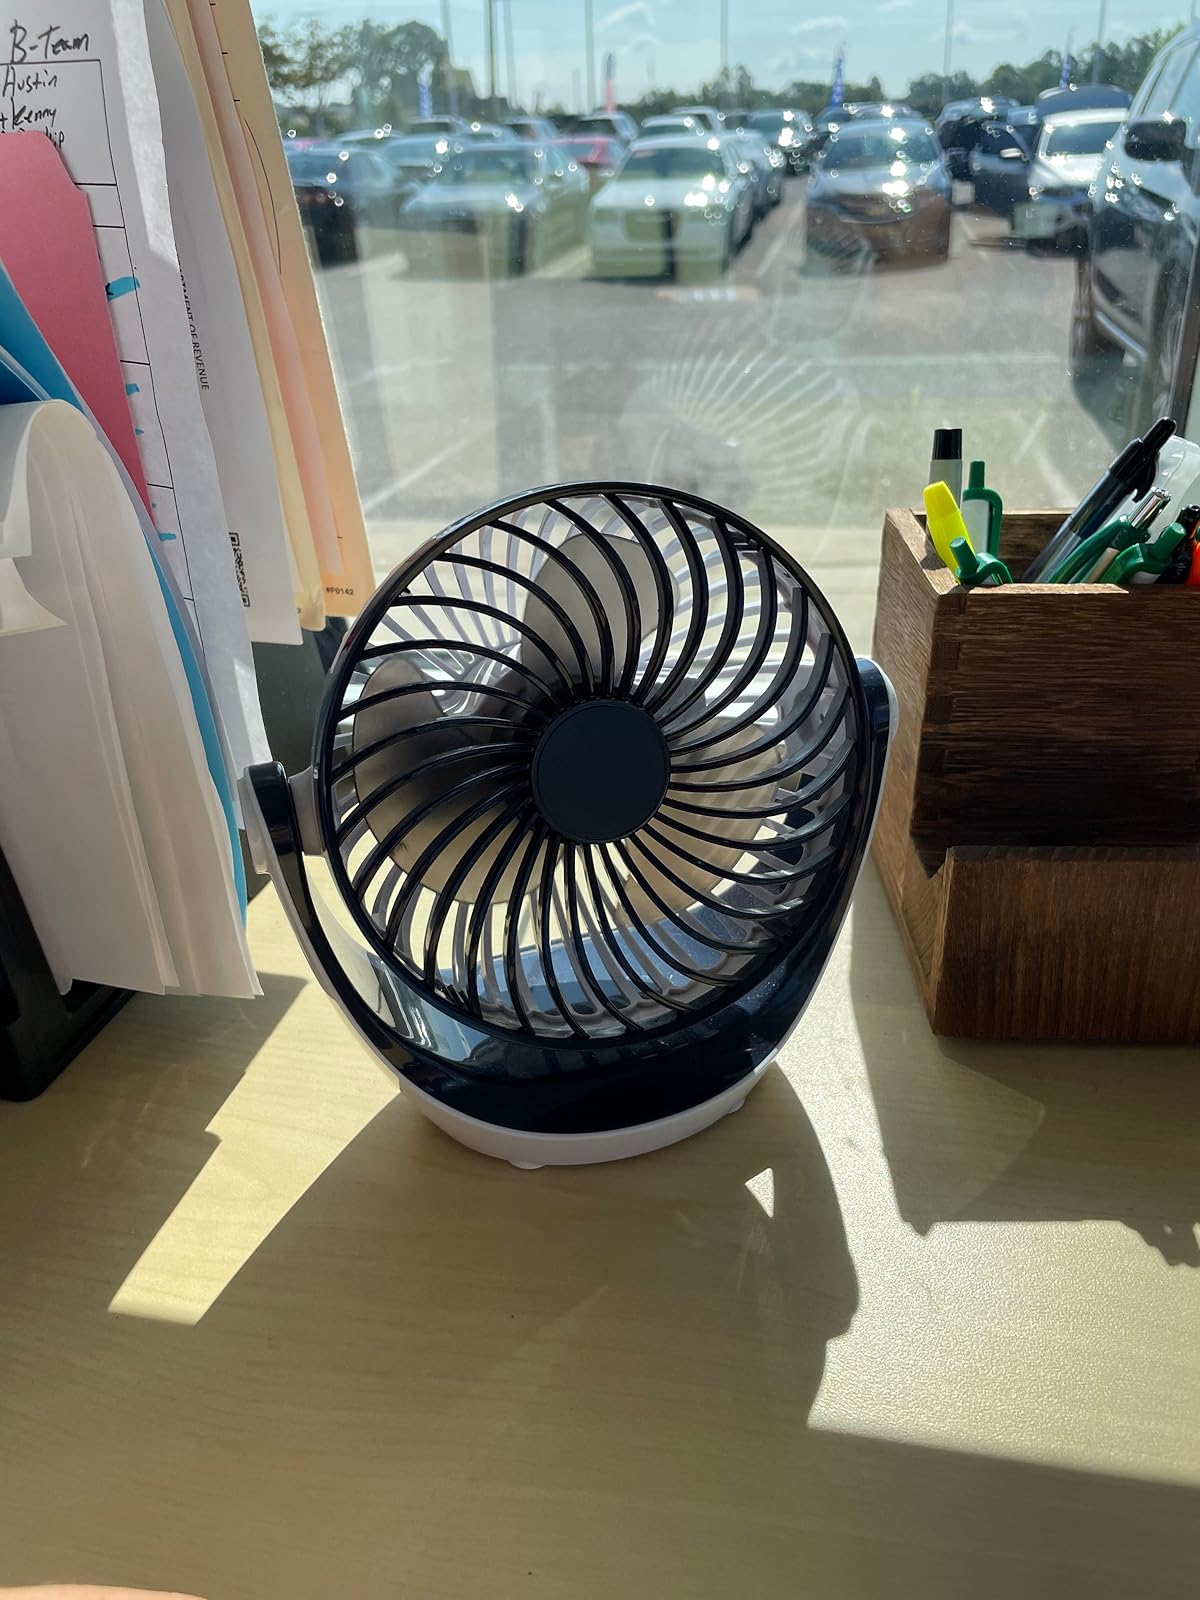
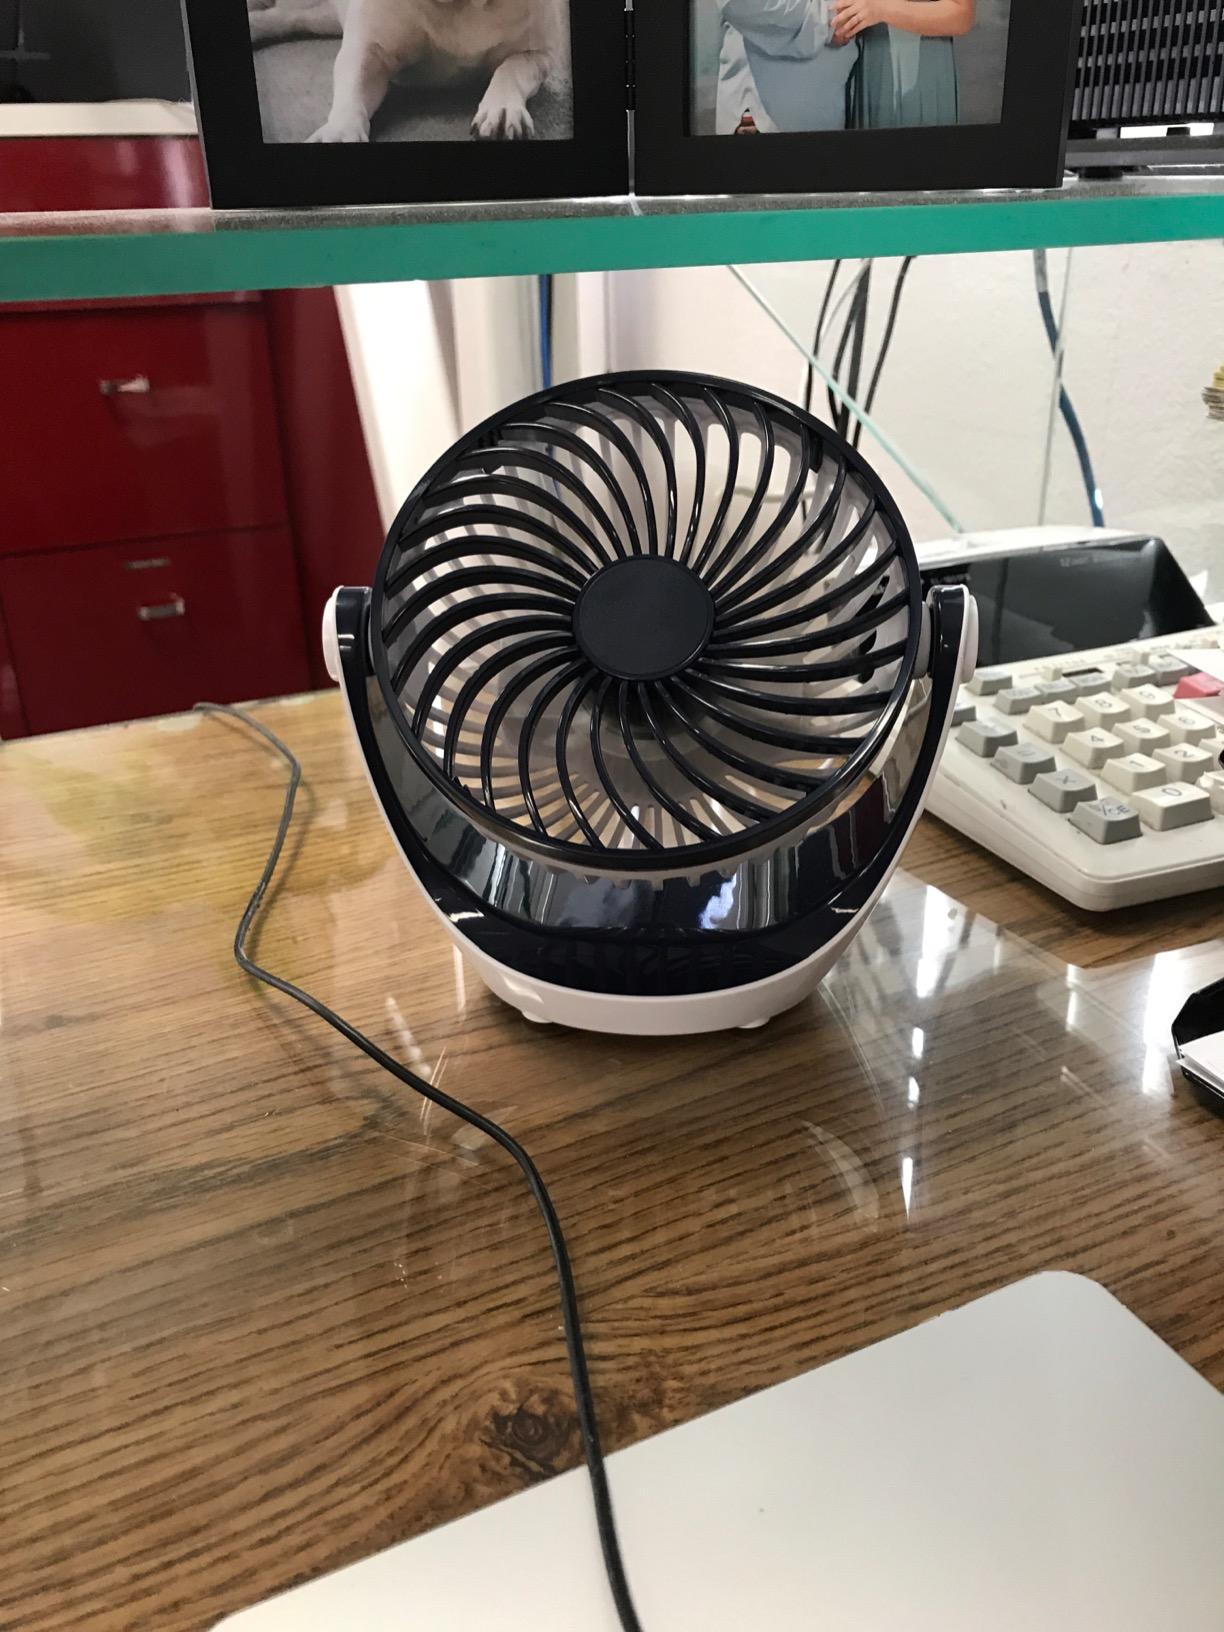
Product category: fan
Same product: yes